Answer in natural language. Considering the relative positions, where is brown cardboard box with respect to grey fabric sofa? Choose between the following options: above or below
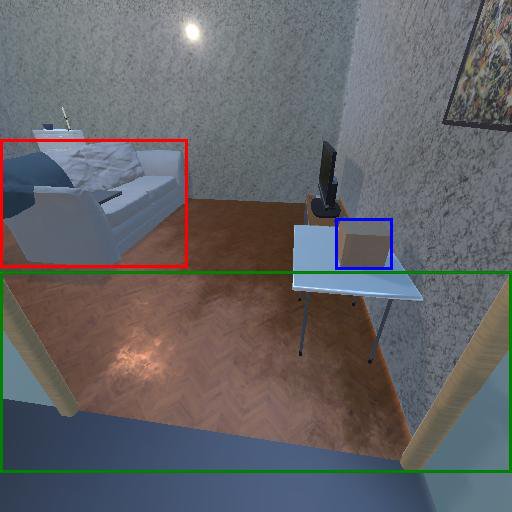
<answer>below</answer>